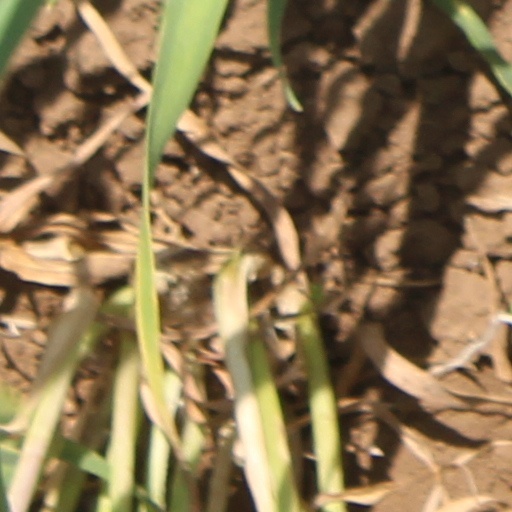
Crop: wheat